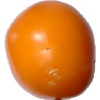
Label: Tomato Yellow 1